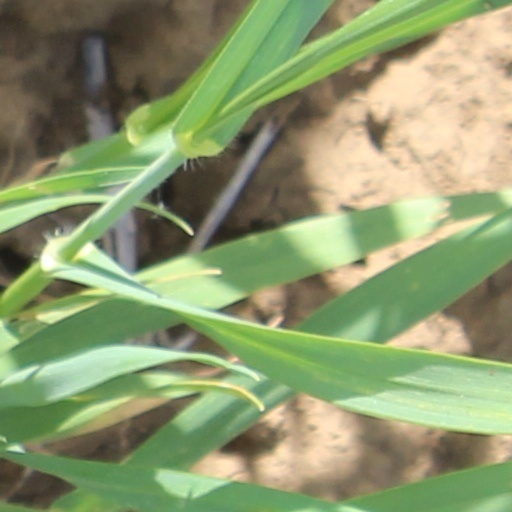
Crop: wheat